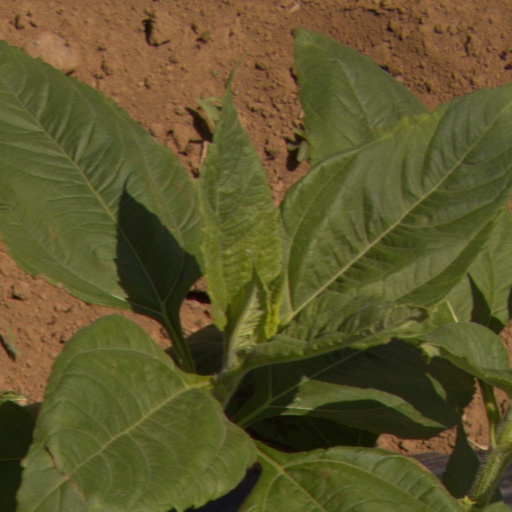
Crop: Jerusalem artichoke